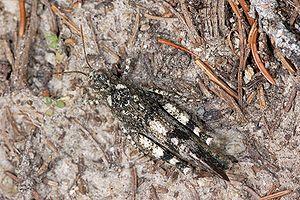
Oedipoda germanica est une espèce d'insectes orthoptères de la famille des Acrididae. Il peut être nommé Criquet à ailes rouges, Criquet rouge, Œdipode rouge...